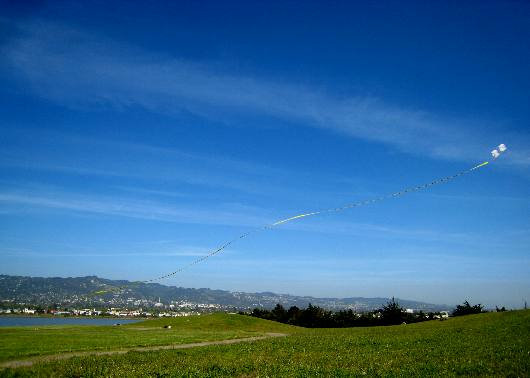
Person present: No